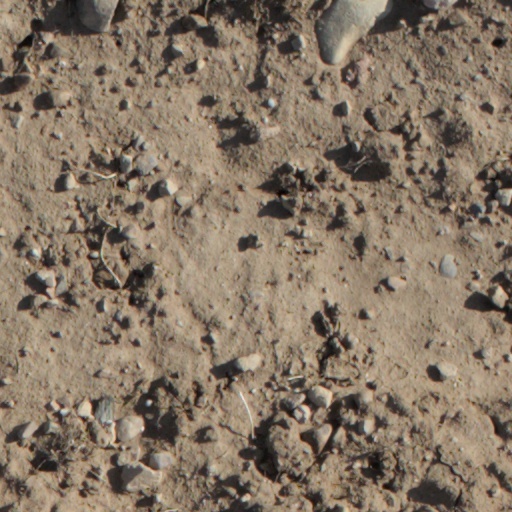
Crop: wheat